Suzanne Girod

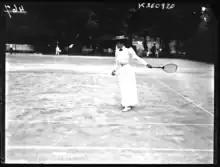
Suzanne Girod in 1905 at the l'île de Puteaux

Suzanne Richardine Girod (née Poirson; (8 July 1871 - 20 October 1926) was a tennis player from France. She became the singles winner of the French tennis championships at Roland Garros in 1901 when she defeated Mrs. Leroux in the final. She was runner-up in 1897 and 1902 to Adine Masson.